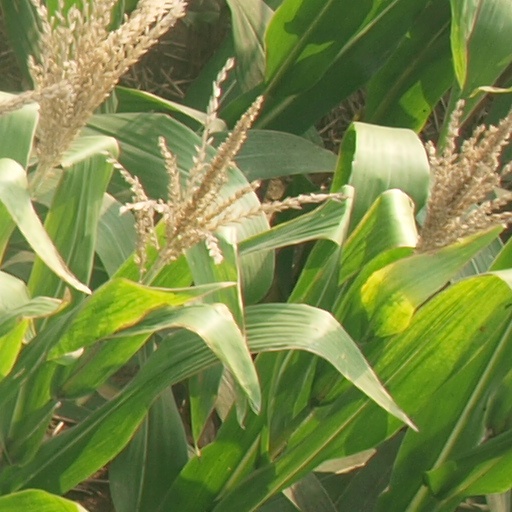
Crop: maize; corn